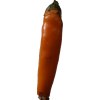
Label: pepper